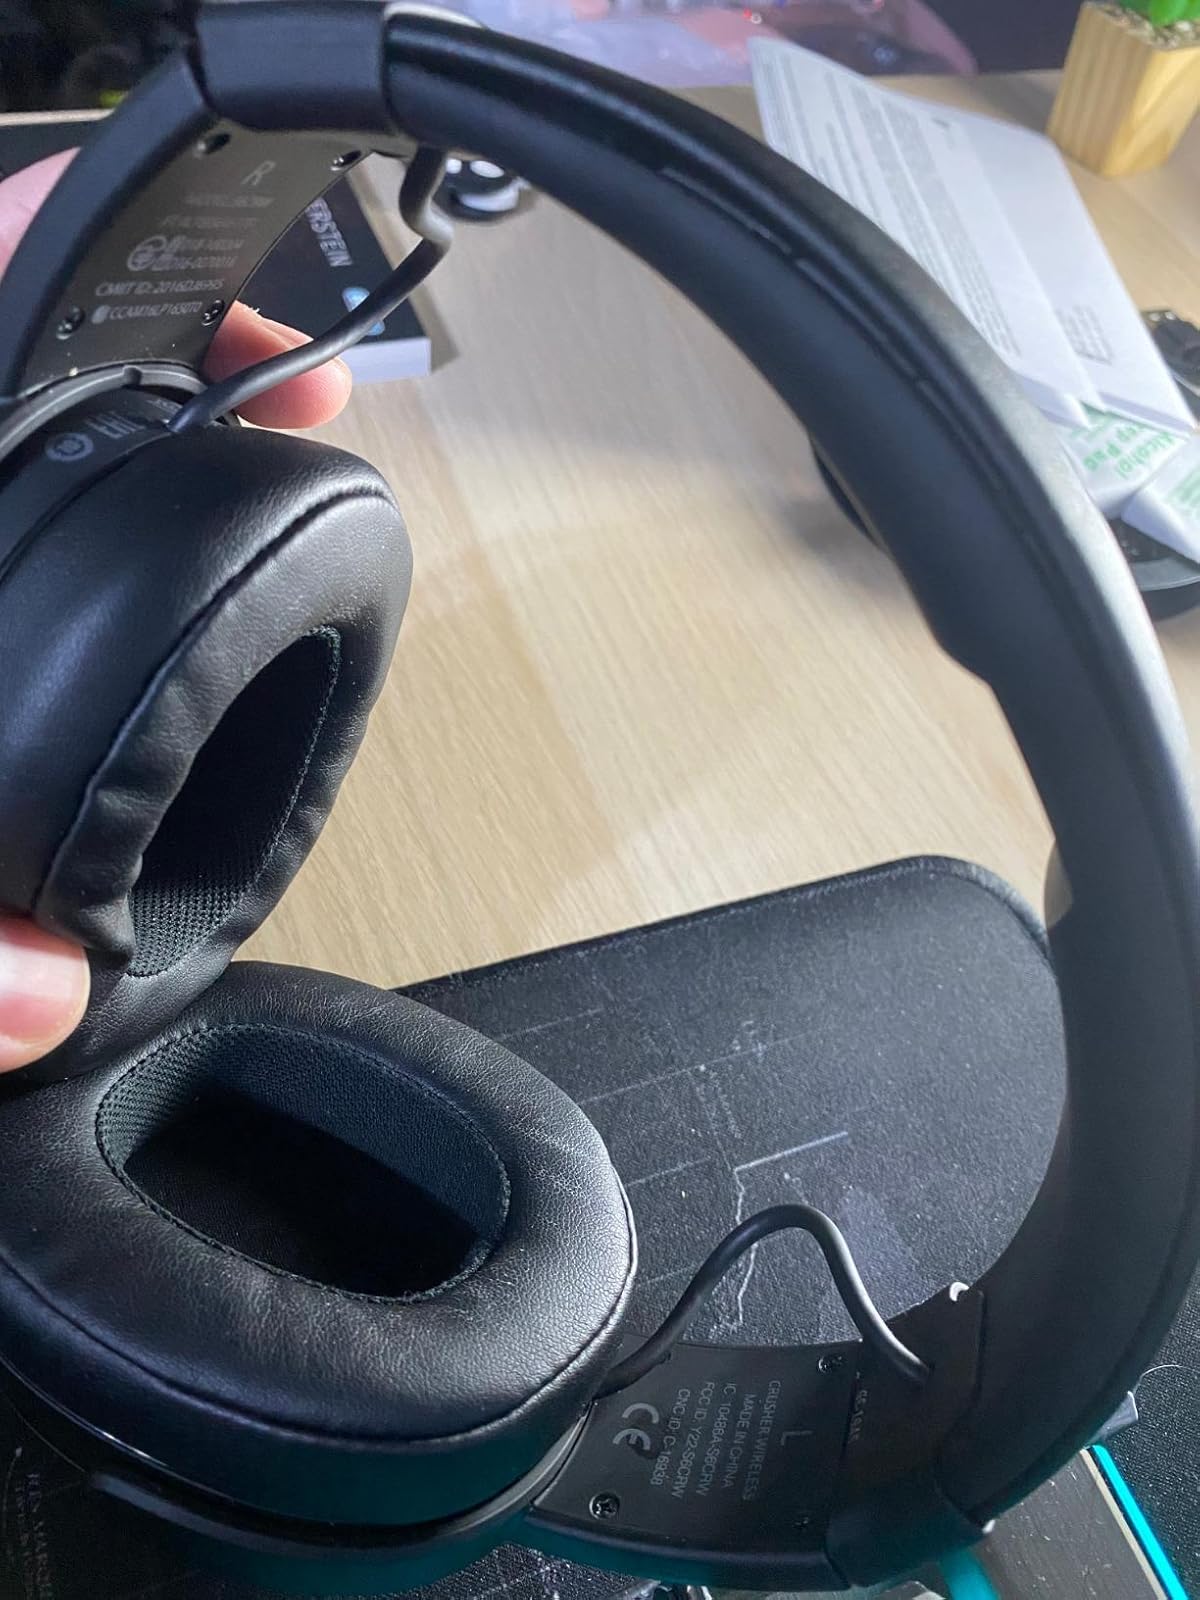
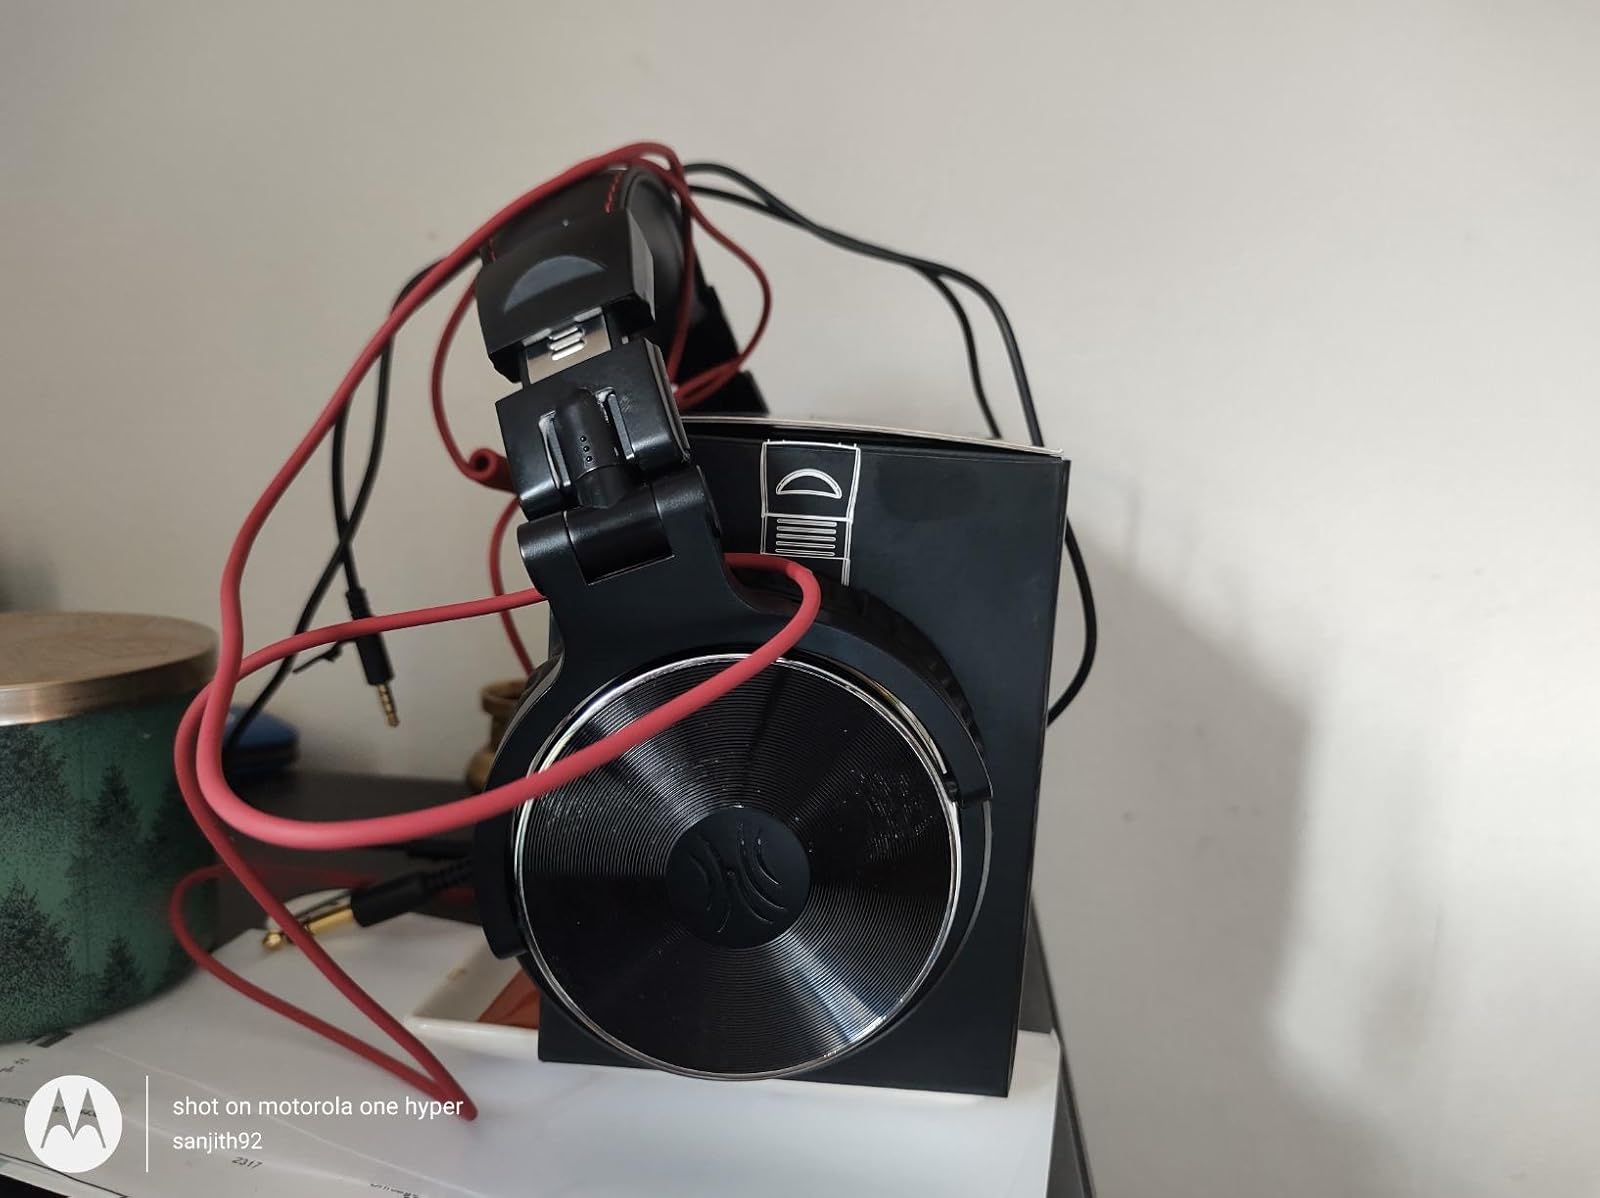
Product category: headphones
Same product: no